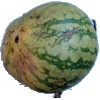
Label: watermelon